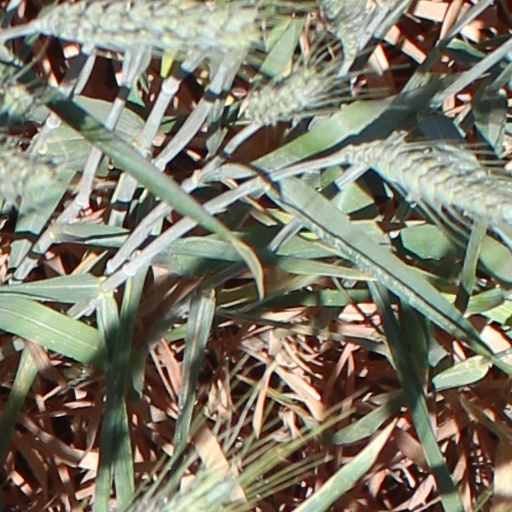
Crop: wheat